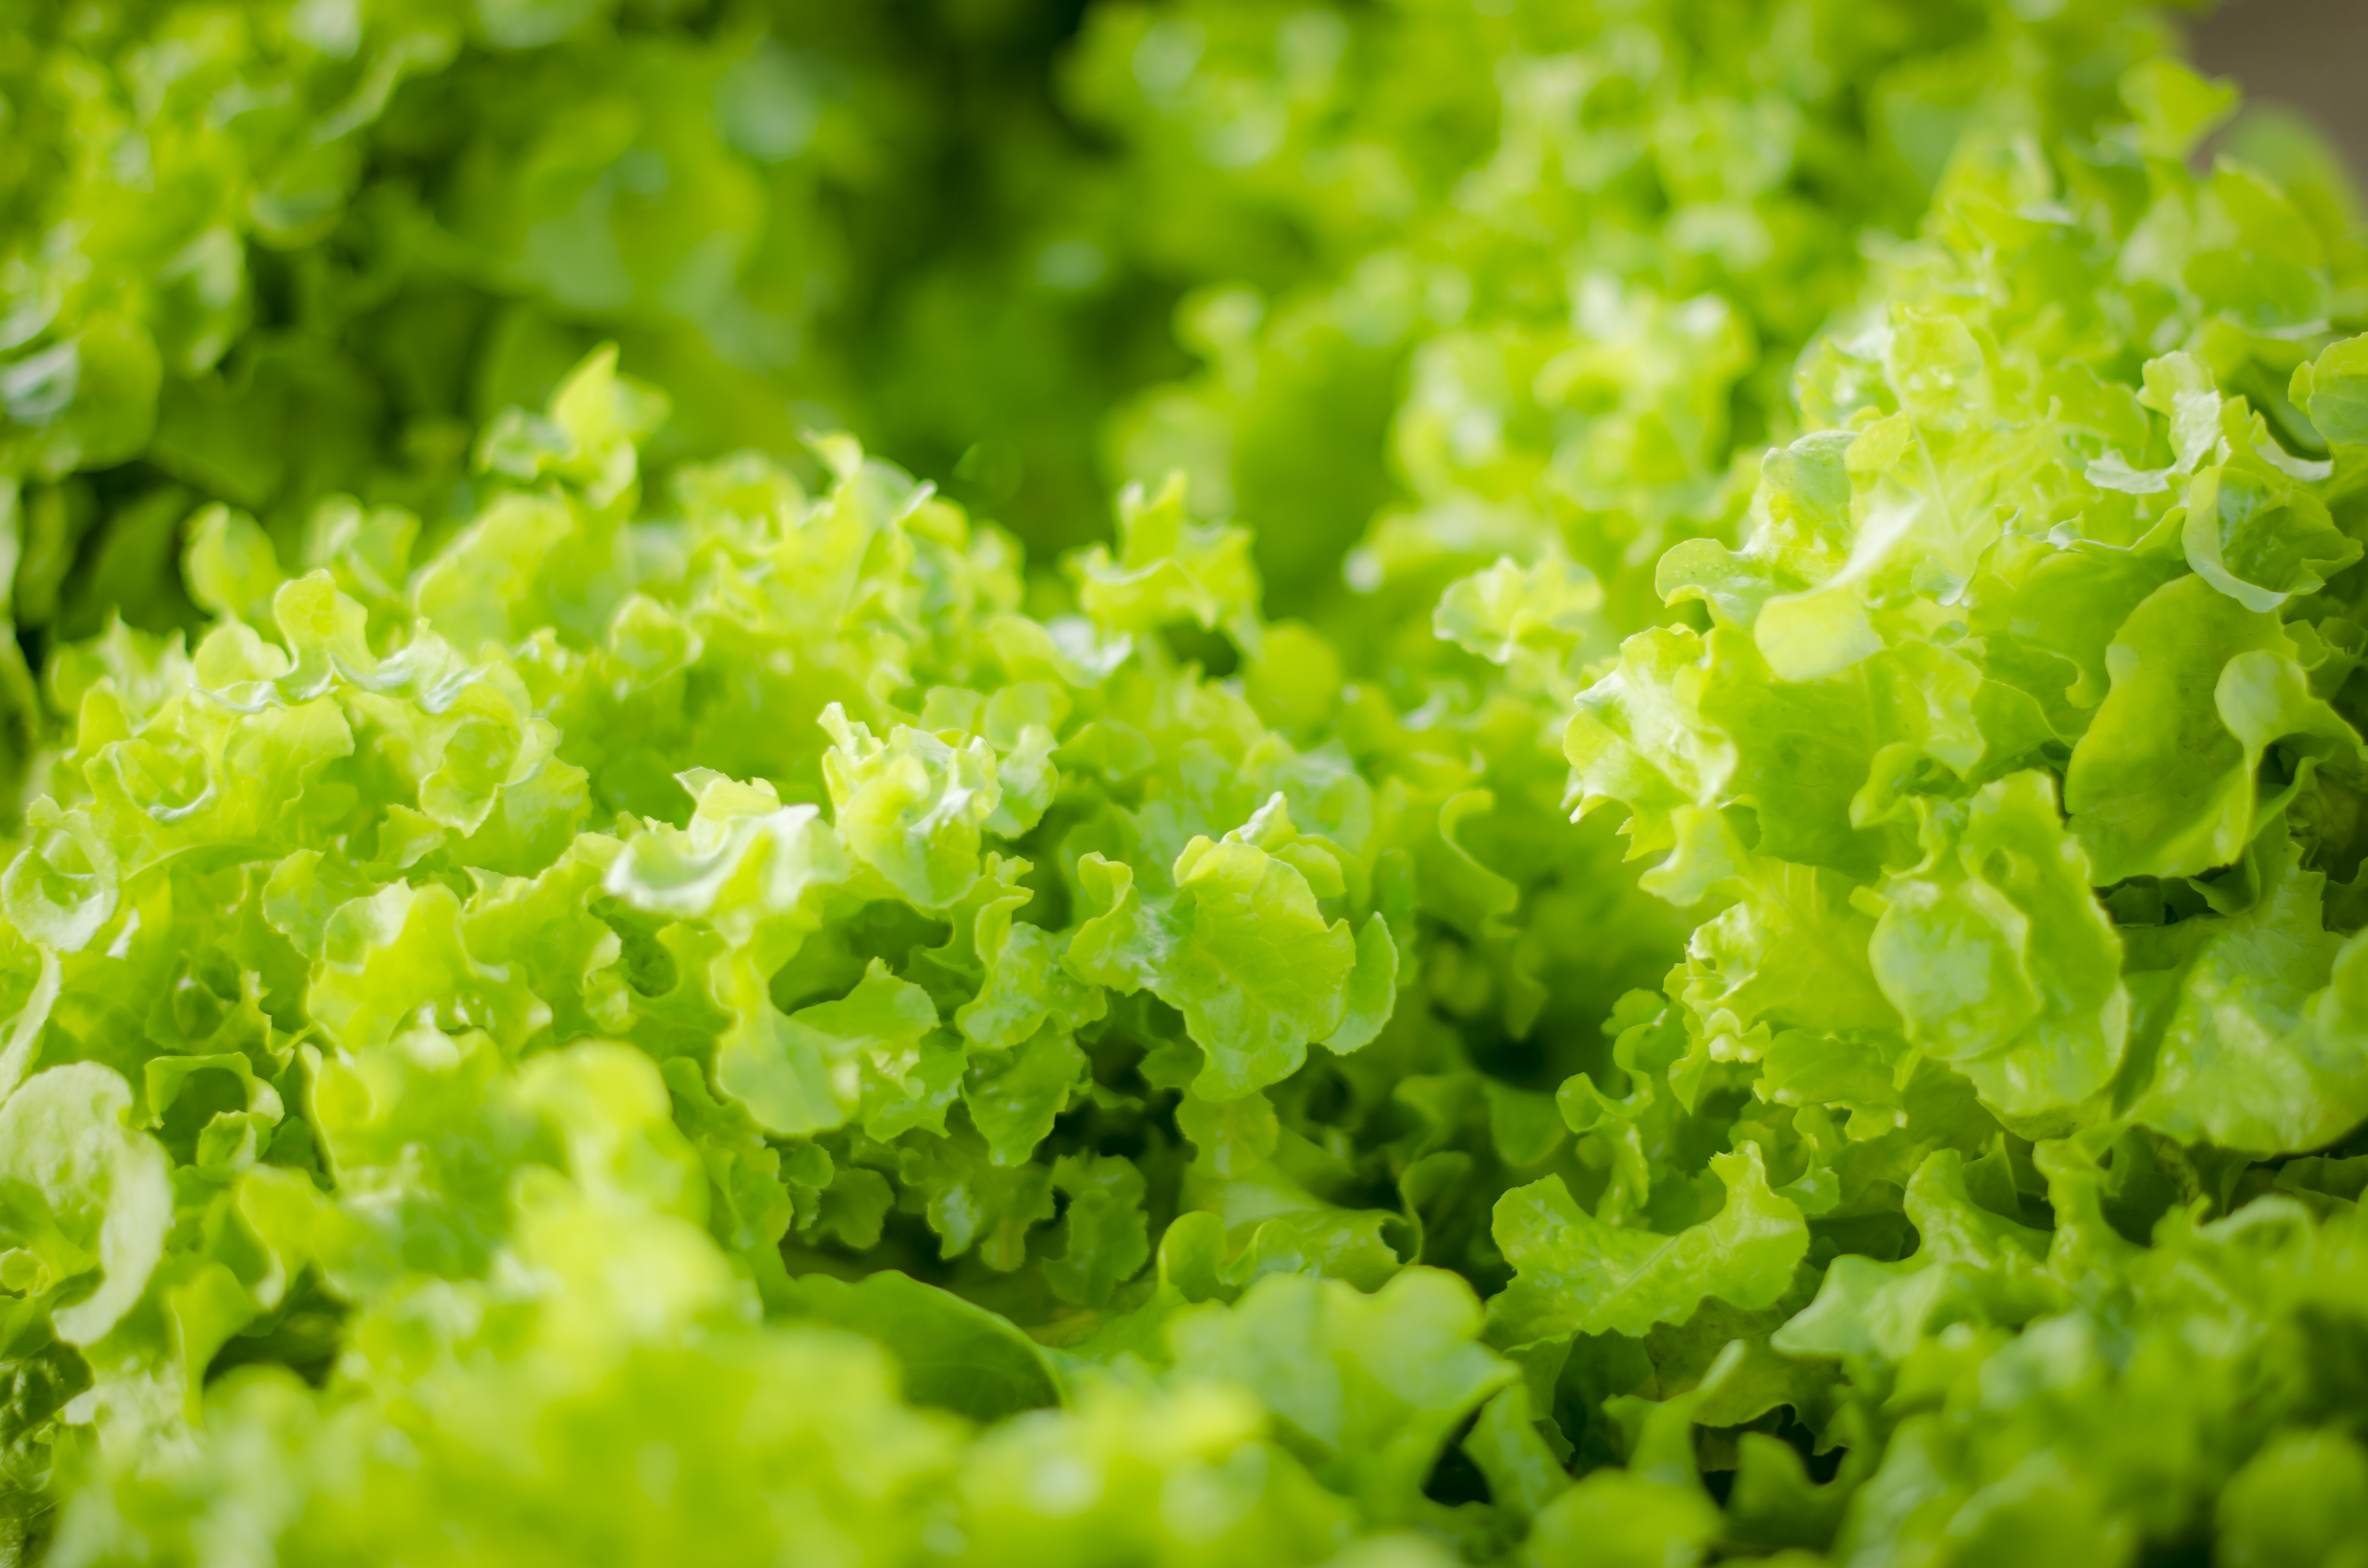
nature, plant, leaf, flower, food, salad, green, herb, produce, vegetable, fresh, garden, healthy, lettuce, background, vegetarian, brassica, organic, macro photography, flowering plant, annual plant, land plant, leaf vegetable, parsley family